Rick Farmiloe

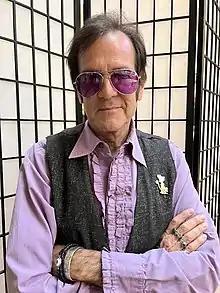
Farmiloe at Mouse-Con November 2022

Rick Farmiloe (born December 28, 1956) is an American animator and sequence director who has worked for various studios, including Walt Disney Animation Studios, Rich Animation Studios and DreamWorks.